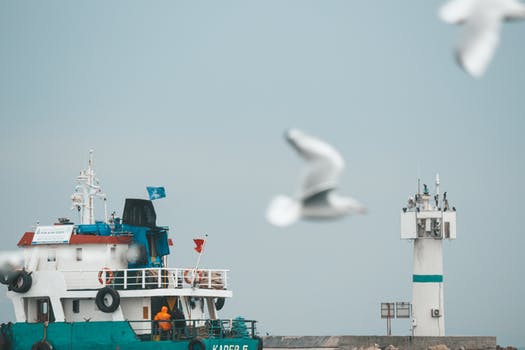
Label: No Watermark